History of Freemasonry

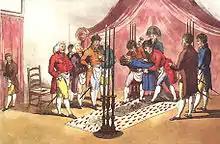
Third degree ceremony, Paris, 1745, retinted in 1812 to resemble a Moderns Lodge in London

On 17 July 1751, representatives of six Lodges gathered at the Turk's Head Tavern, in Greek Street, Soho, London. Five were unaffiliated lodges of mainly Irish membership, and the sixth appears to have been formed shortly beforehand for the business of the evening. On that night, they established the "Most Ancient and Honourable Society of Free and Accepted Masons according to the Old Constitutions", now commonly known as the Grand Lodge of the Antients. The first Grand Secretary, John Morgan, obtained a position in the Navy, and resigned after seven months. His successor, Laurence Dermott, presided as Grand Secretary for almost twenty years, being deputy Grand Master on three occasions after that, and exercised considerable influence until his death in 1791.